Oppidum

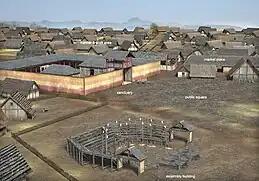

However, size and construction of "oppida" varied considerably. Typically "oppida" in Bohemia and Bavaria were much larger than those found in the north and west of France. A recent discovery reported on July 2025, reveales evidence of a large Celtic settlement near Hradec Králové in the Czech Republic, dating back to the La Tène period. It covers a large area in compare to other typical settlements in the region and likely served as a major economic and administrative center for the Celtic Boii tribe, whose name gave rise to “Bohemia.”